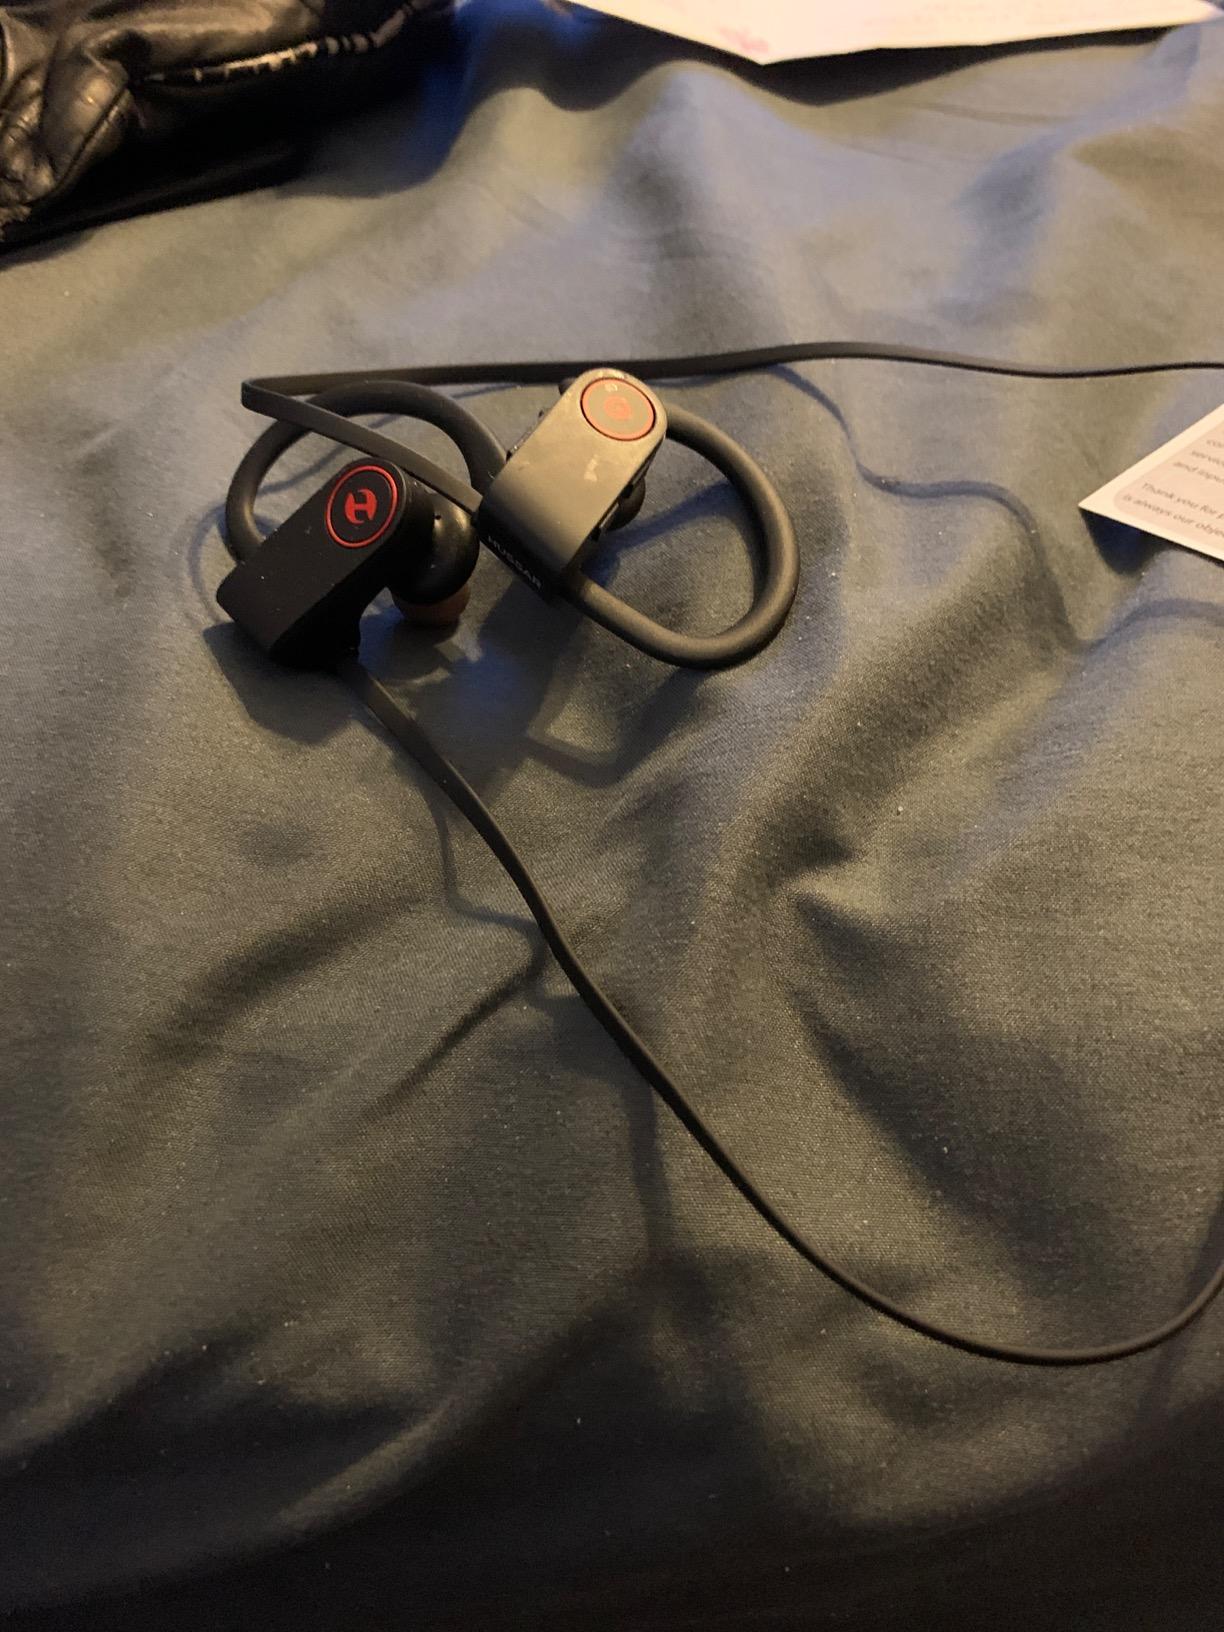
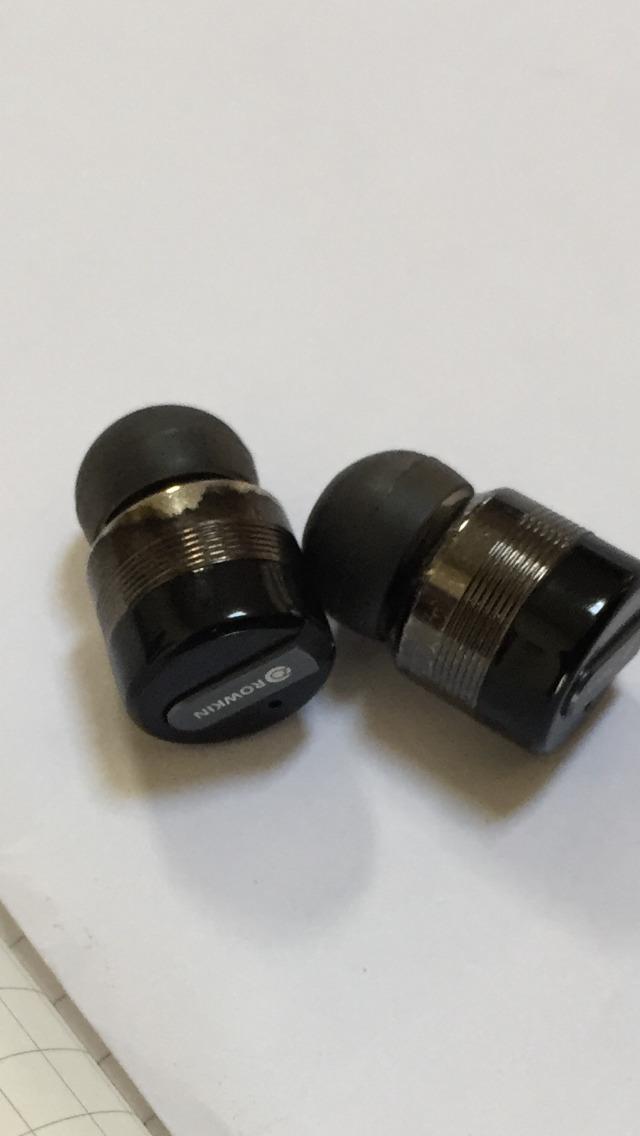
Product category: headphones
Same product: no